Adikkurippu

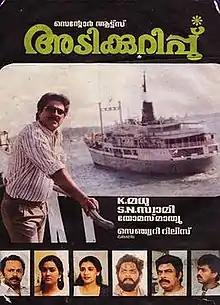
Poster

Adikkurippu is a 1989 Malayalam-language legal thriller film, written by S. N. Swamy and directed by K. Madhu. It stars Mammootty in the lead role, who plays the role of an advocate. The movie was praised for introducing a new theme in Malayalam by depicting the life of a castaway portrayed by Jagathy, who lands in legal problems that were rare in Malayalam movies during that time. The film is loosely based on the missing ship owned by Kerala Shipping Corporation, MV Kairali. S. N. Swamy has recognized the film as his favorite.